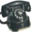
Label: telephone